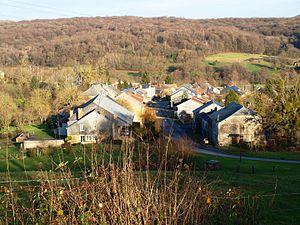
Chagny (Ardennes, France)
Chagny est une commune française située dans le département des Ardennes, en région Grand Est. Elle eut, surtout sous l'Ancien Régime, la dénomination de Chagny-lès-Omont.